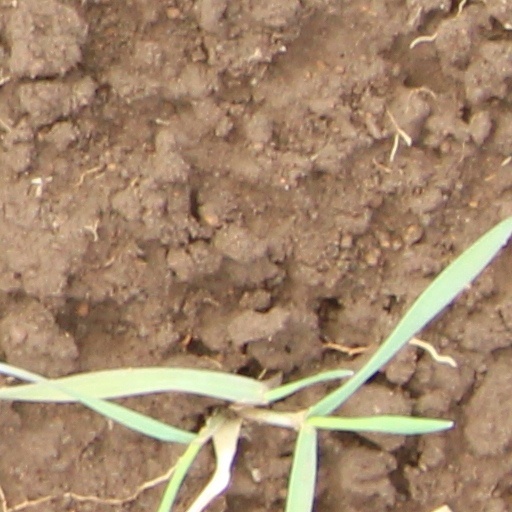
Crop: wheat